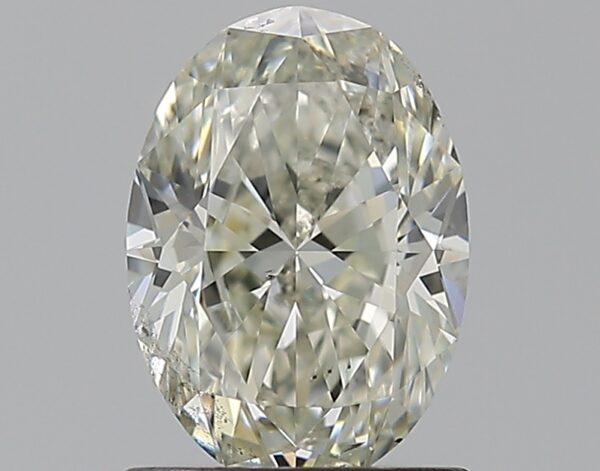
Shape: oval
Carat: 1
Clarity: SI2
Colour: K
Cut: VG
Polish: EX
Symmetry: VG
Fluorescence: M
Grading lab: GIA
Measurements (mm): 7.63 x 5.42 x 3.45